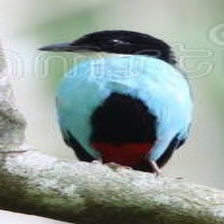
Species: AZURE BREASTED PITTA
Scientific name: PITTA STEERII